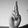
ASL letter: R